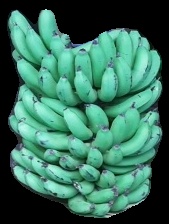
Variety: pachbale
Grade: grade1